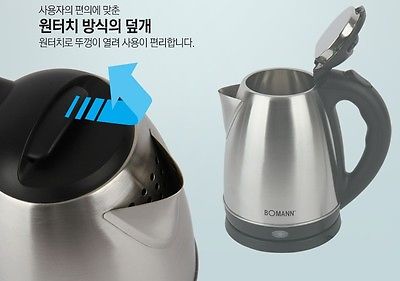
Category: kettle